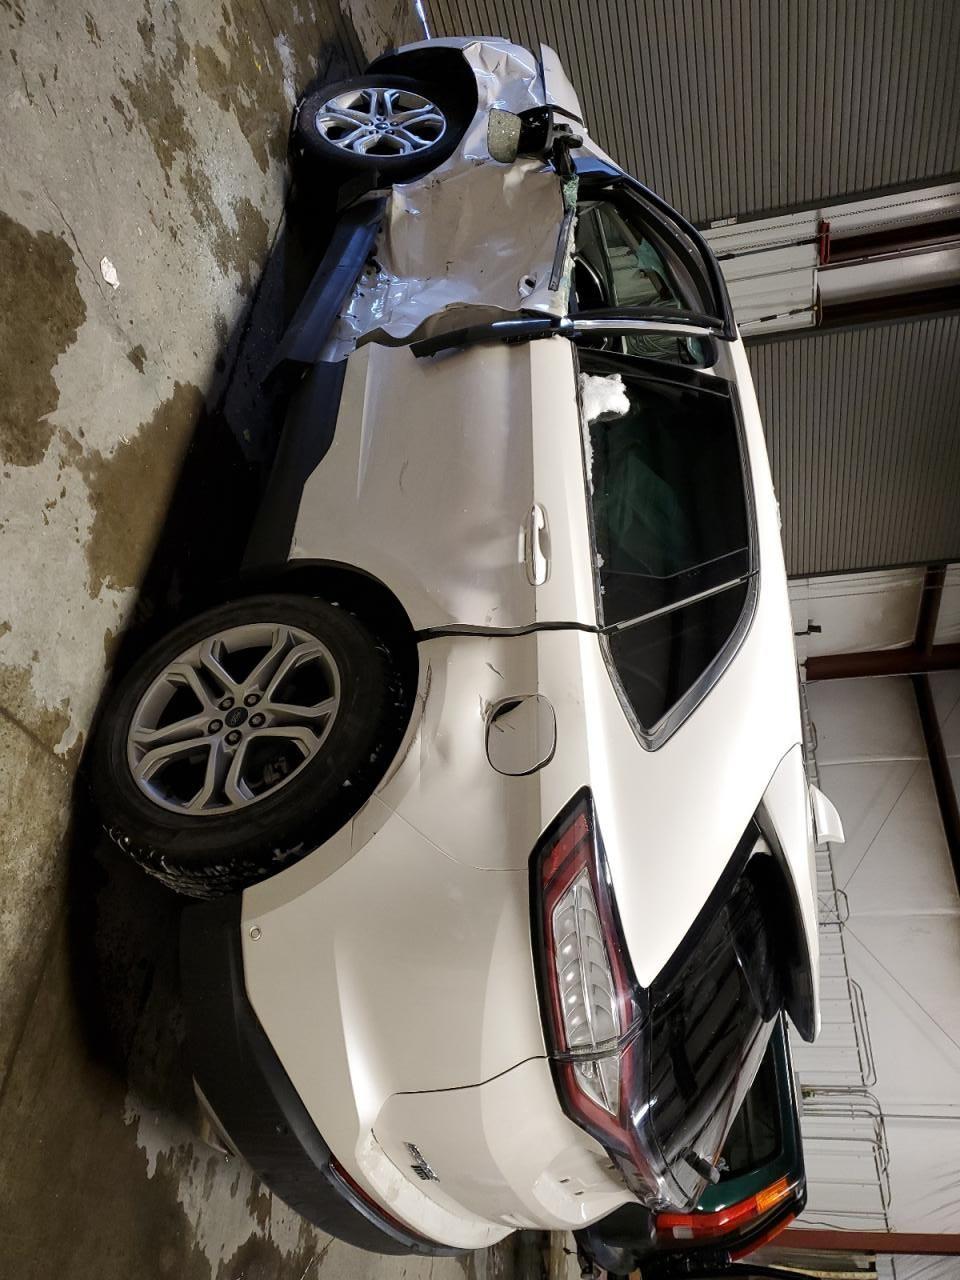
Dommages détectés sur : aile avant gauche, porte avant gauche, porte arrière gauche, aile arrière gauche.
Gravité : majeur